Our (Perfect) Xmas Retreat

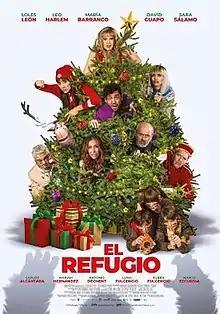
Theatrical release poster

Our (Perfect) Xmas Retreat is a 2021 internationally co-produced Christmas comedy film directed by Macarena Astorga. It stars a choral cast made up of Loles León, Leo Harlem, María Barranco, David Guapo, Sara Sálamo, Carlos Alcántara, Mariam Hernández, Antonio Dechent, Luna Fulgencio, Rubén Fulgencio and Marco Ezcurdia. It was released on November 26, 2021 in Spain and in Peru on December 8.